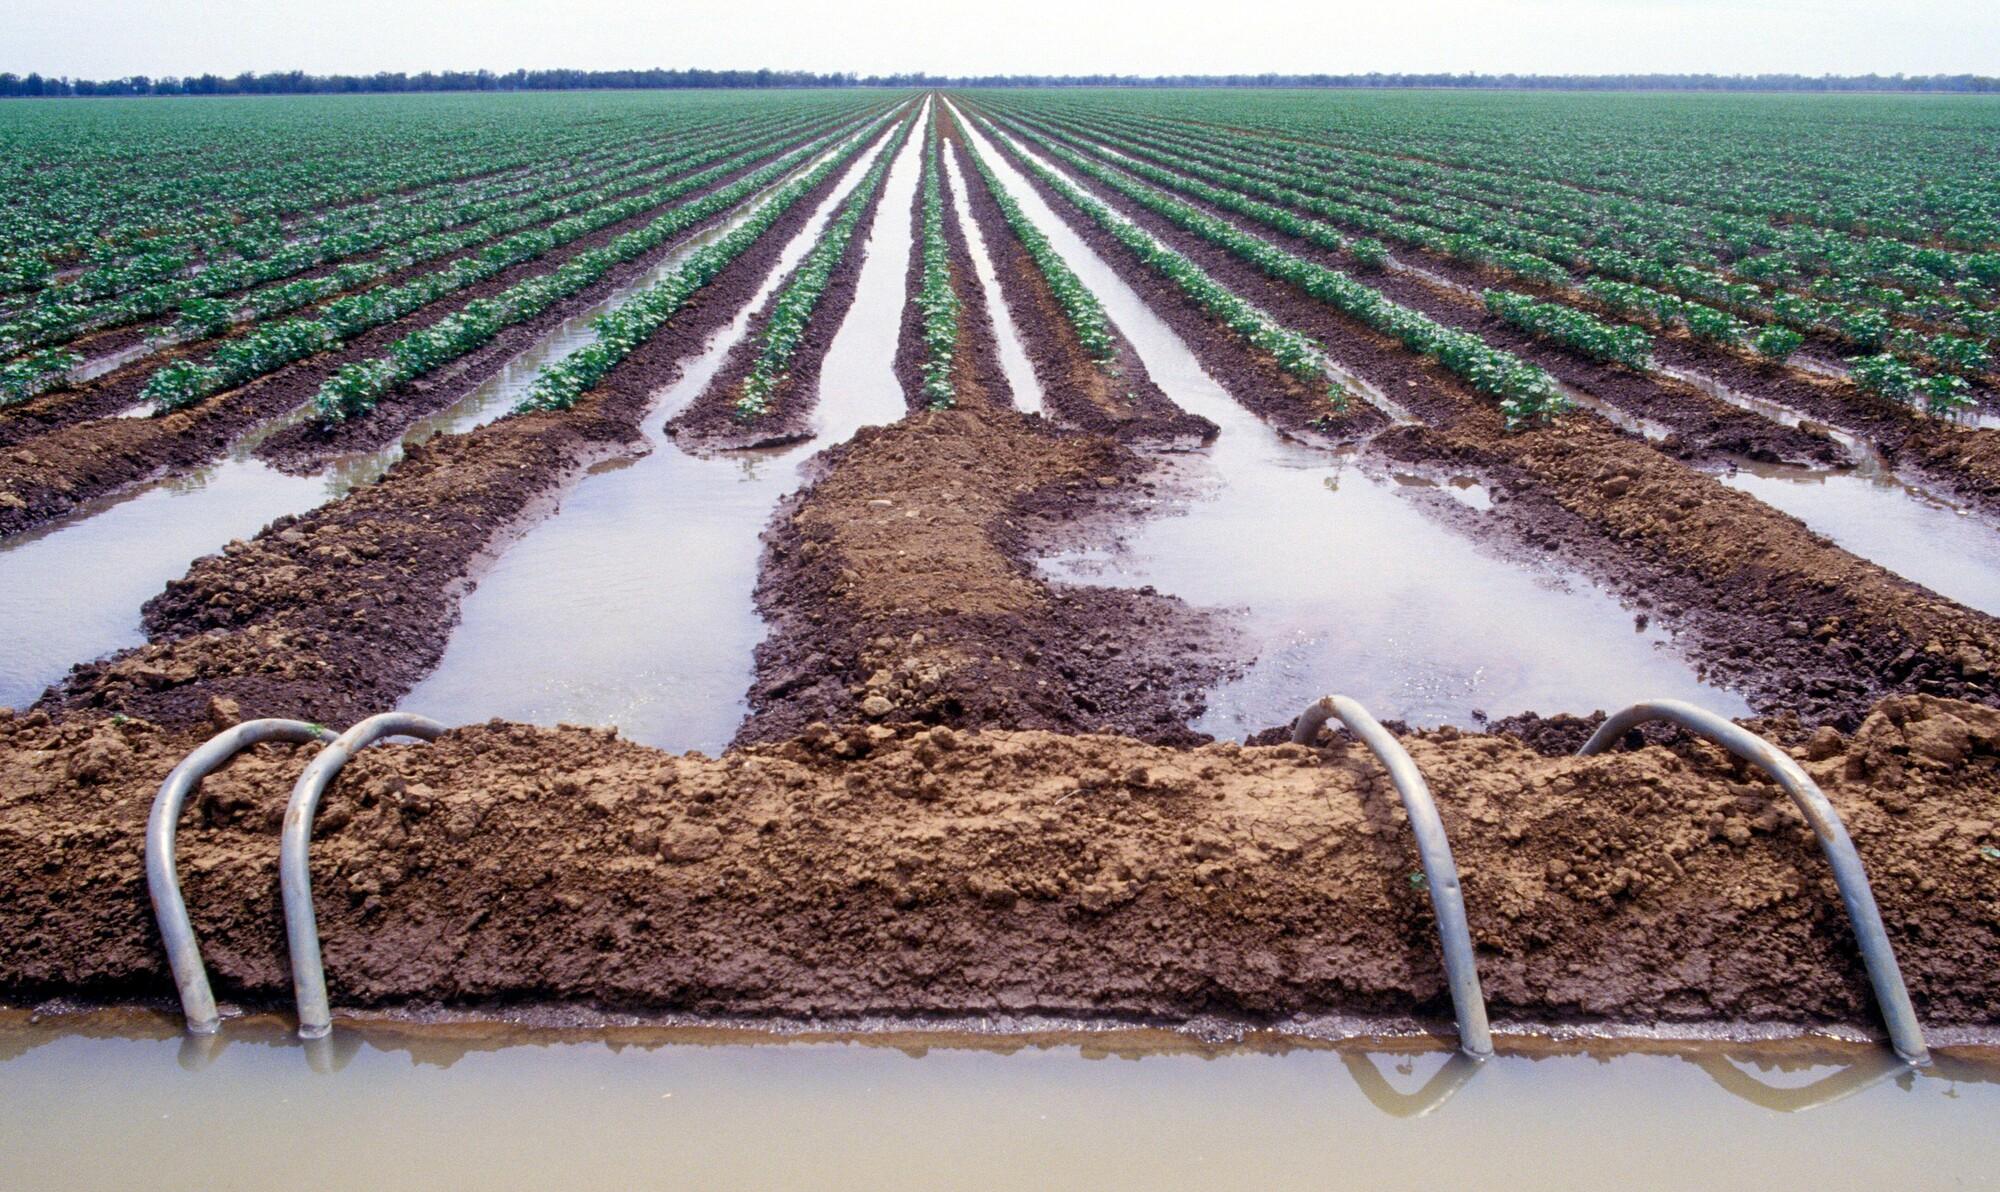
Shamba kubwa ambalo limelimwa na kupigwa matuta ya mistari ambayo imenyooka, mabomba ya umwagiliaji ya mfumo wa kisasa yamewekwa na yanaachilia maji mengi kuingia na kuifanya mimea kua na unyevu unyevu wa mchana na usiku.